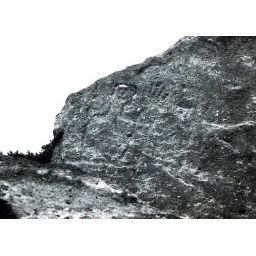
Taken in 1997 with black and white slide film.